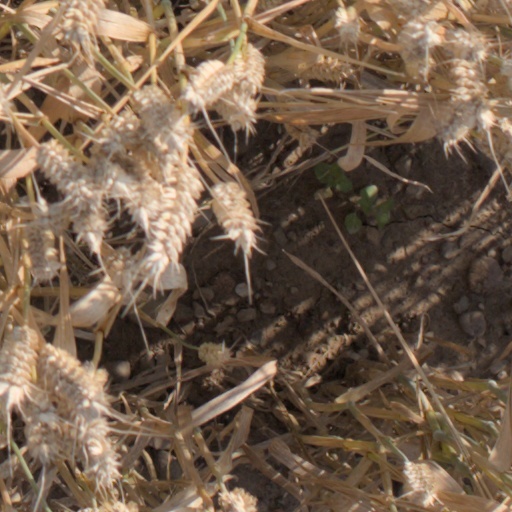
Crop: wheat